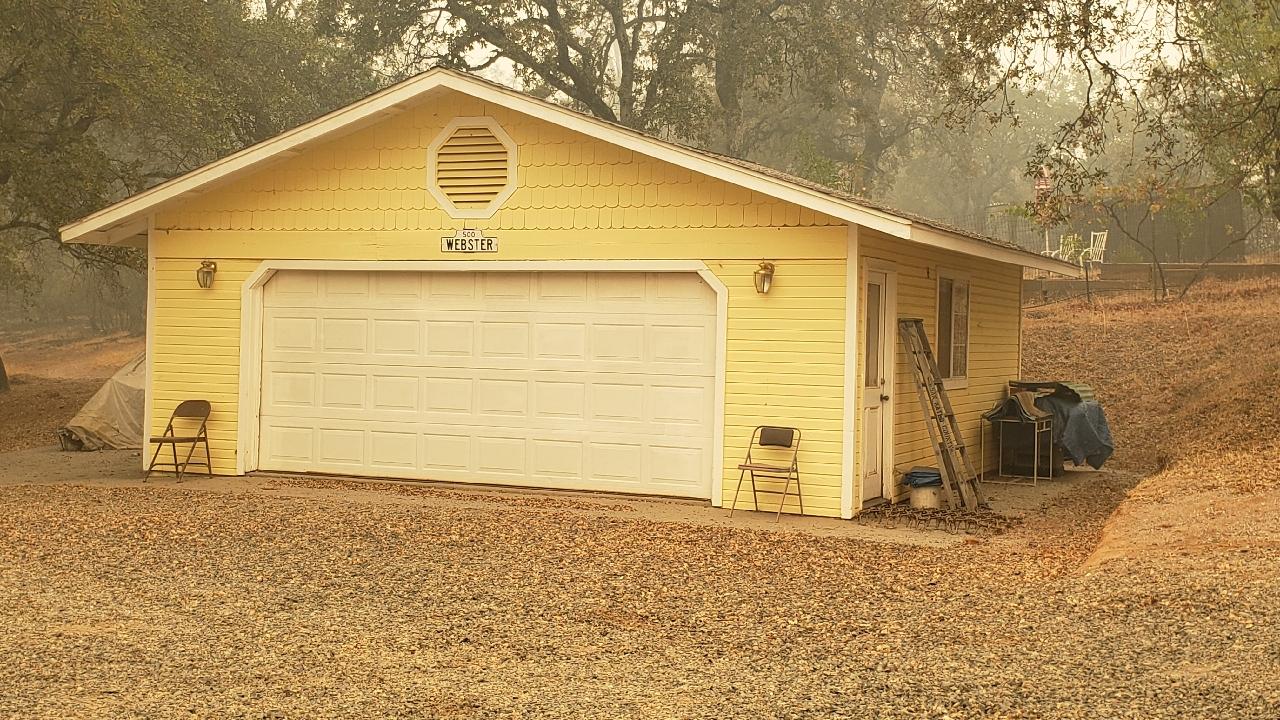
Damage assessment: no_damage